World Cyber Games 2008

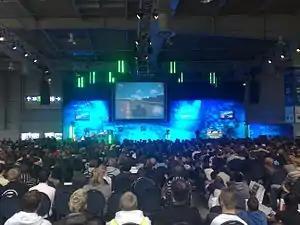
World Cyber Games 2008

The World Cyber Games 2008 was held in Cologne, Germany. It ran from 5 November 2008 through 9 November 2008 and was expected to feature 800 players from 78 countries.